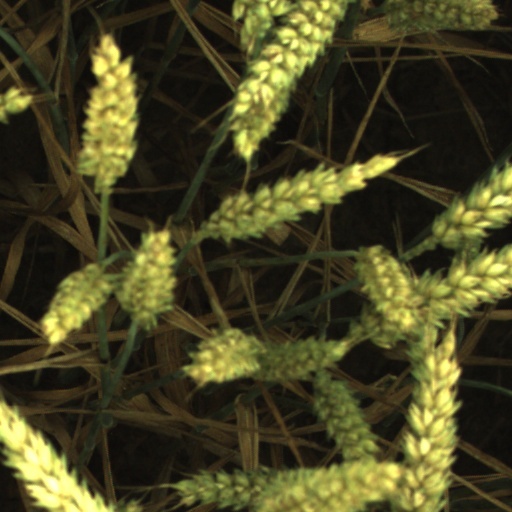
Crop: wheat